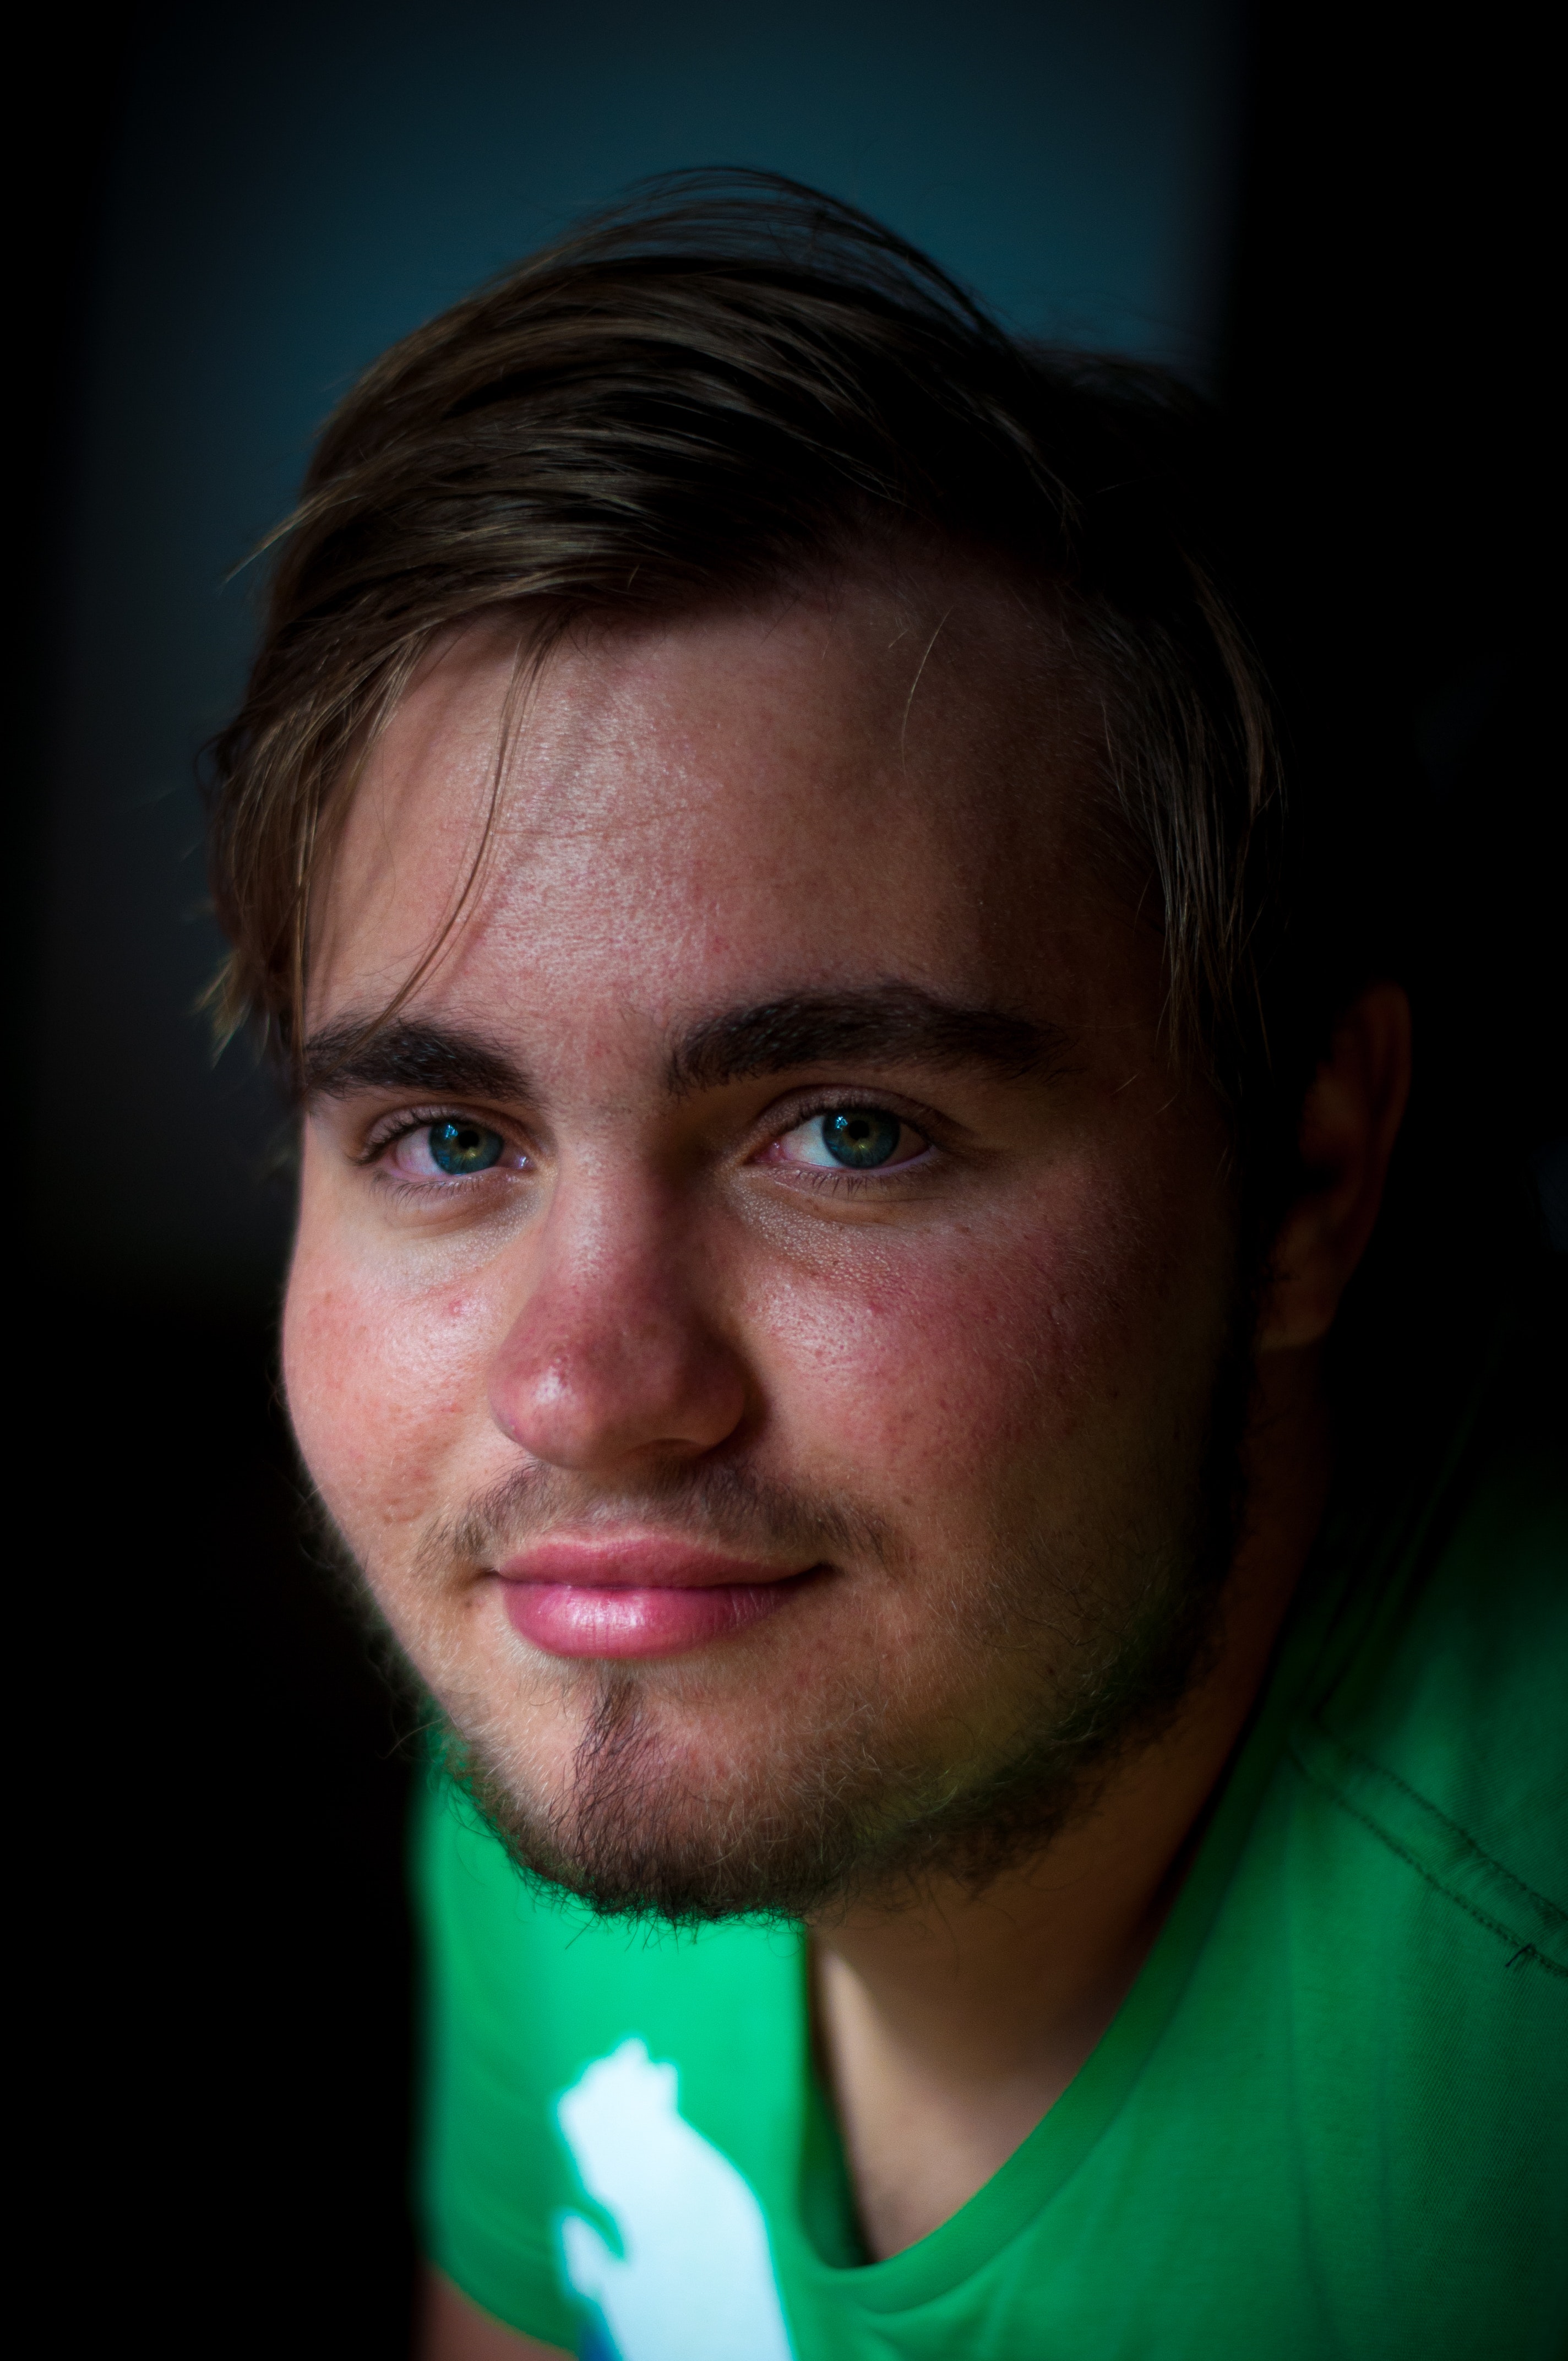
face, hair, forehead, eyebrow, cheek, chin, nose, facial hair, head, hairstyle, lip, beard, jaw, cool, eye, moustache, smile, human, portrait, mouth, close up, muscle, photography, selfie, portrait photography